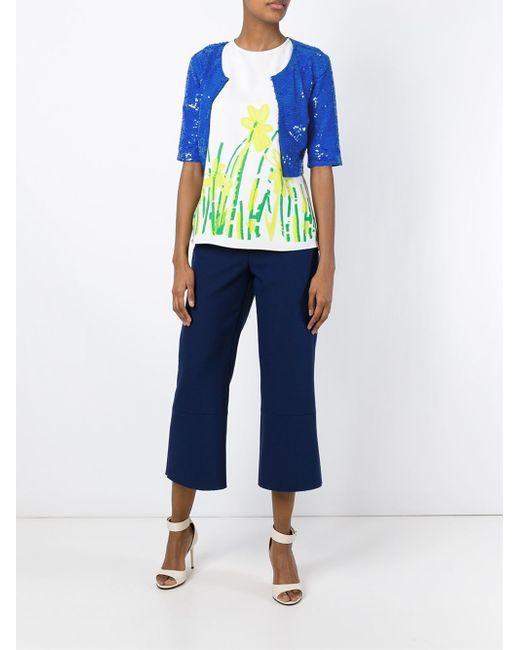
Weißes Leinen mit Blumendruck Rundhalsausschnitt und blaue knielange Hose mit weitem Bein